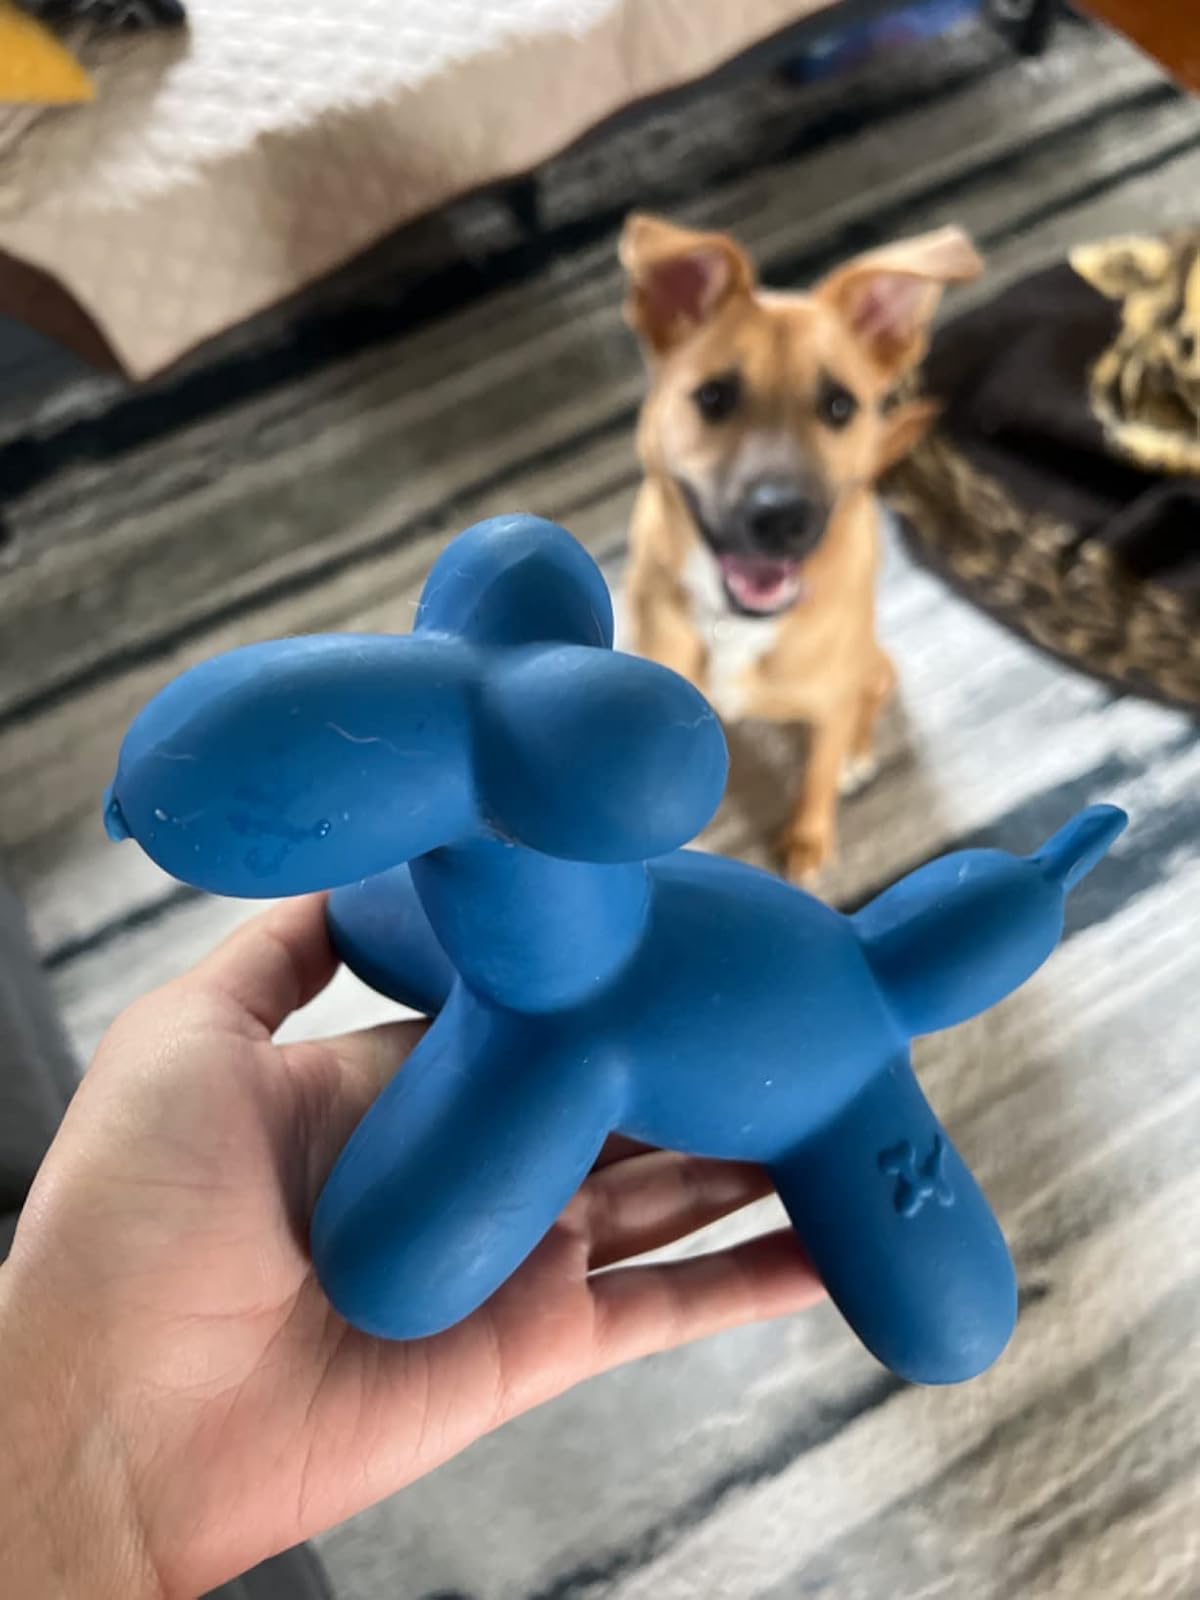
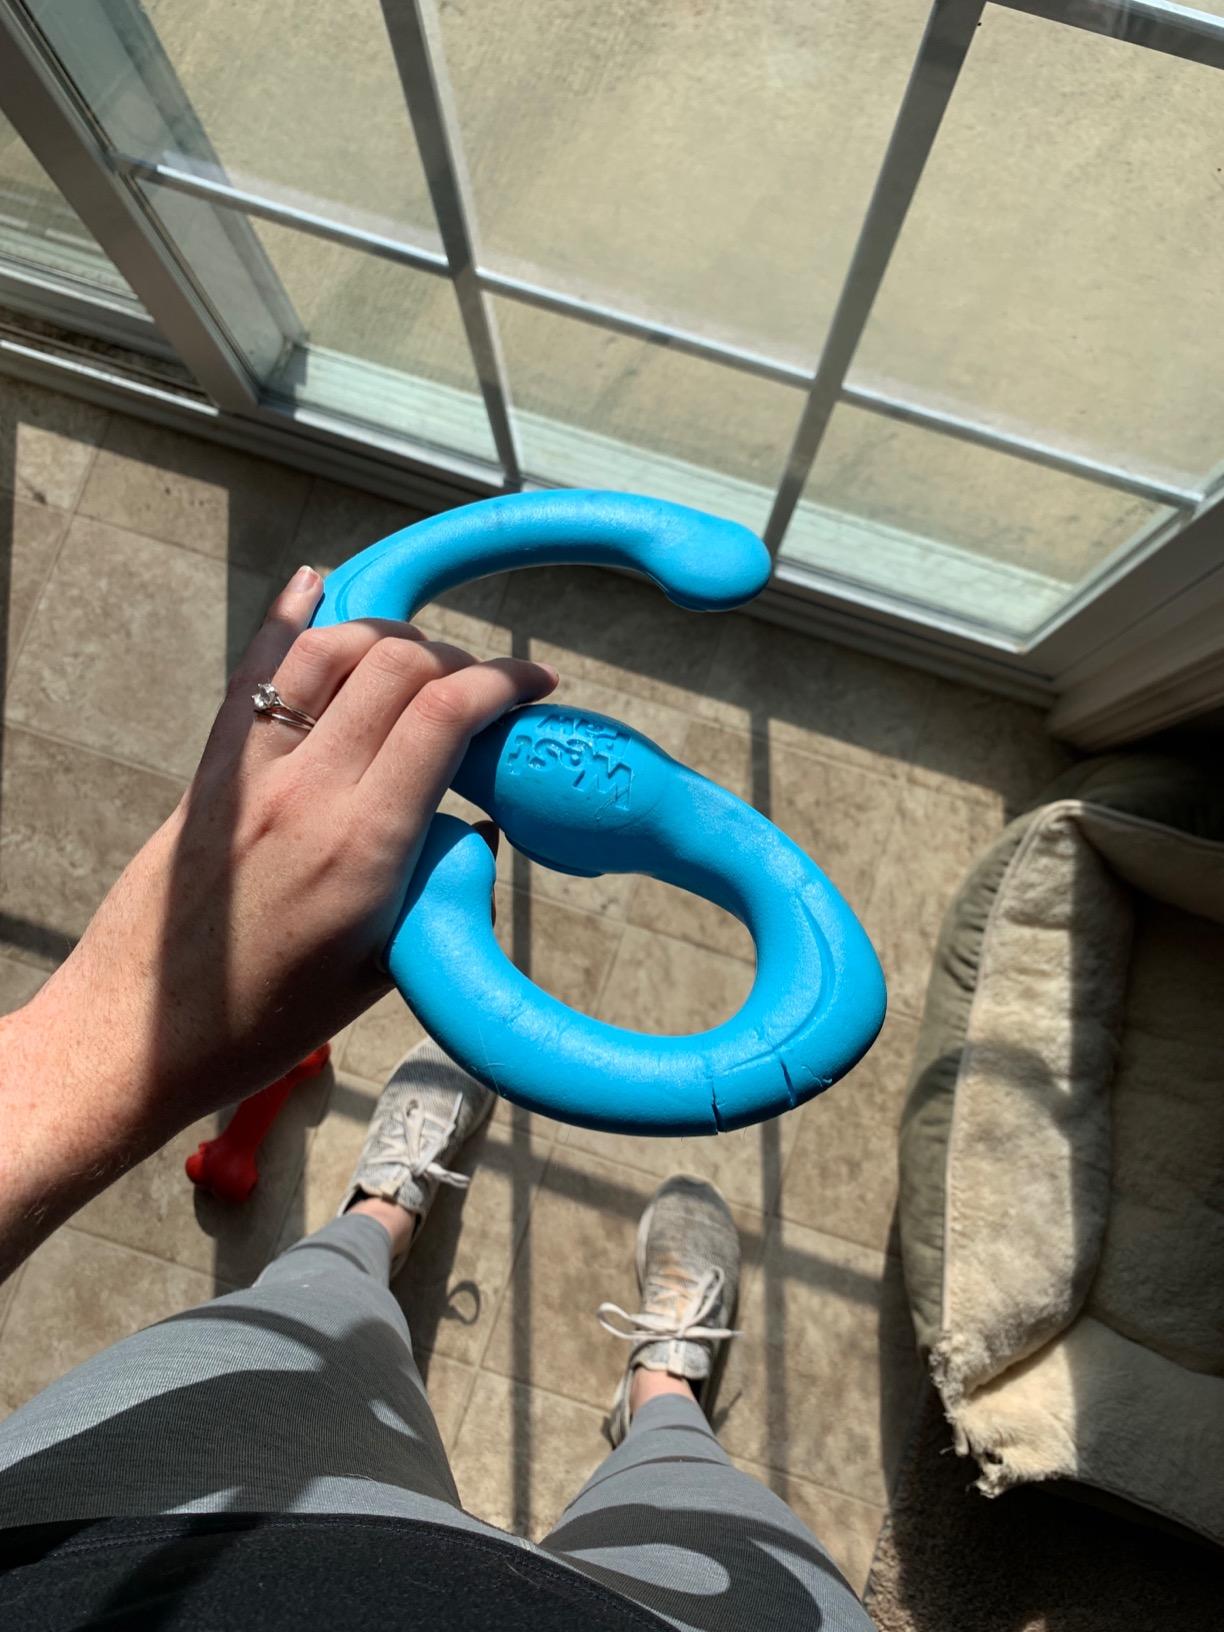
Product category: items_toy
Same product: no